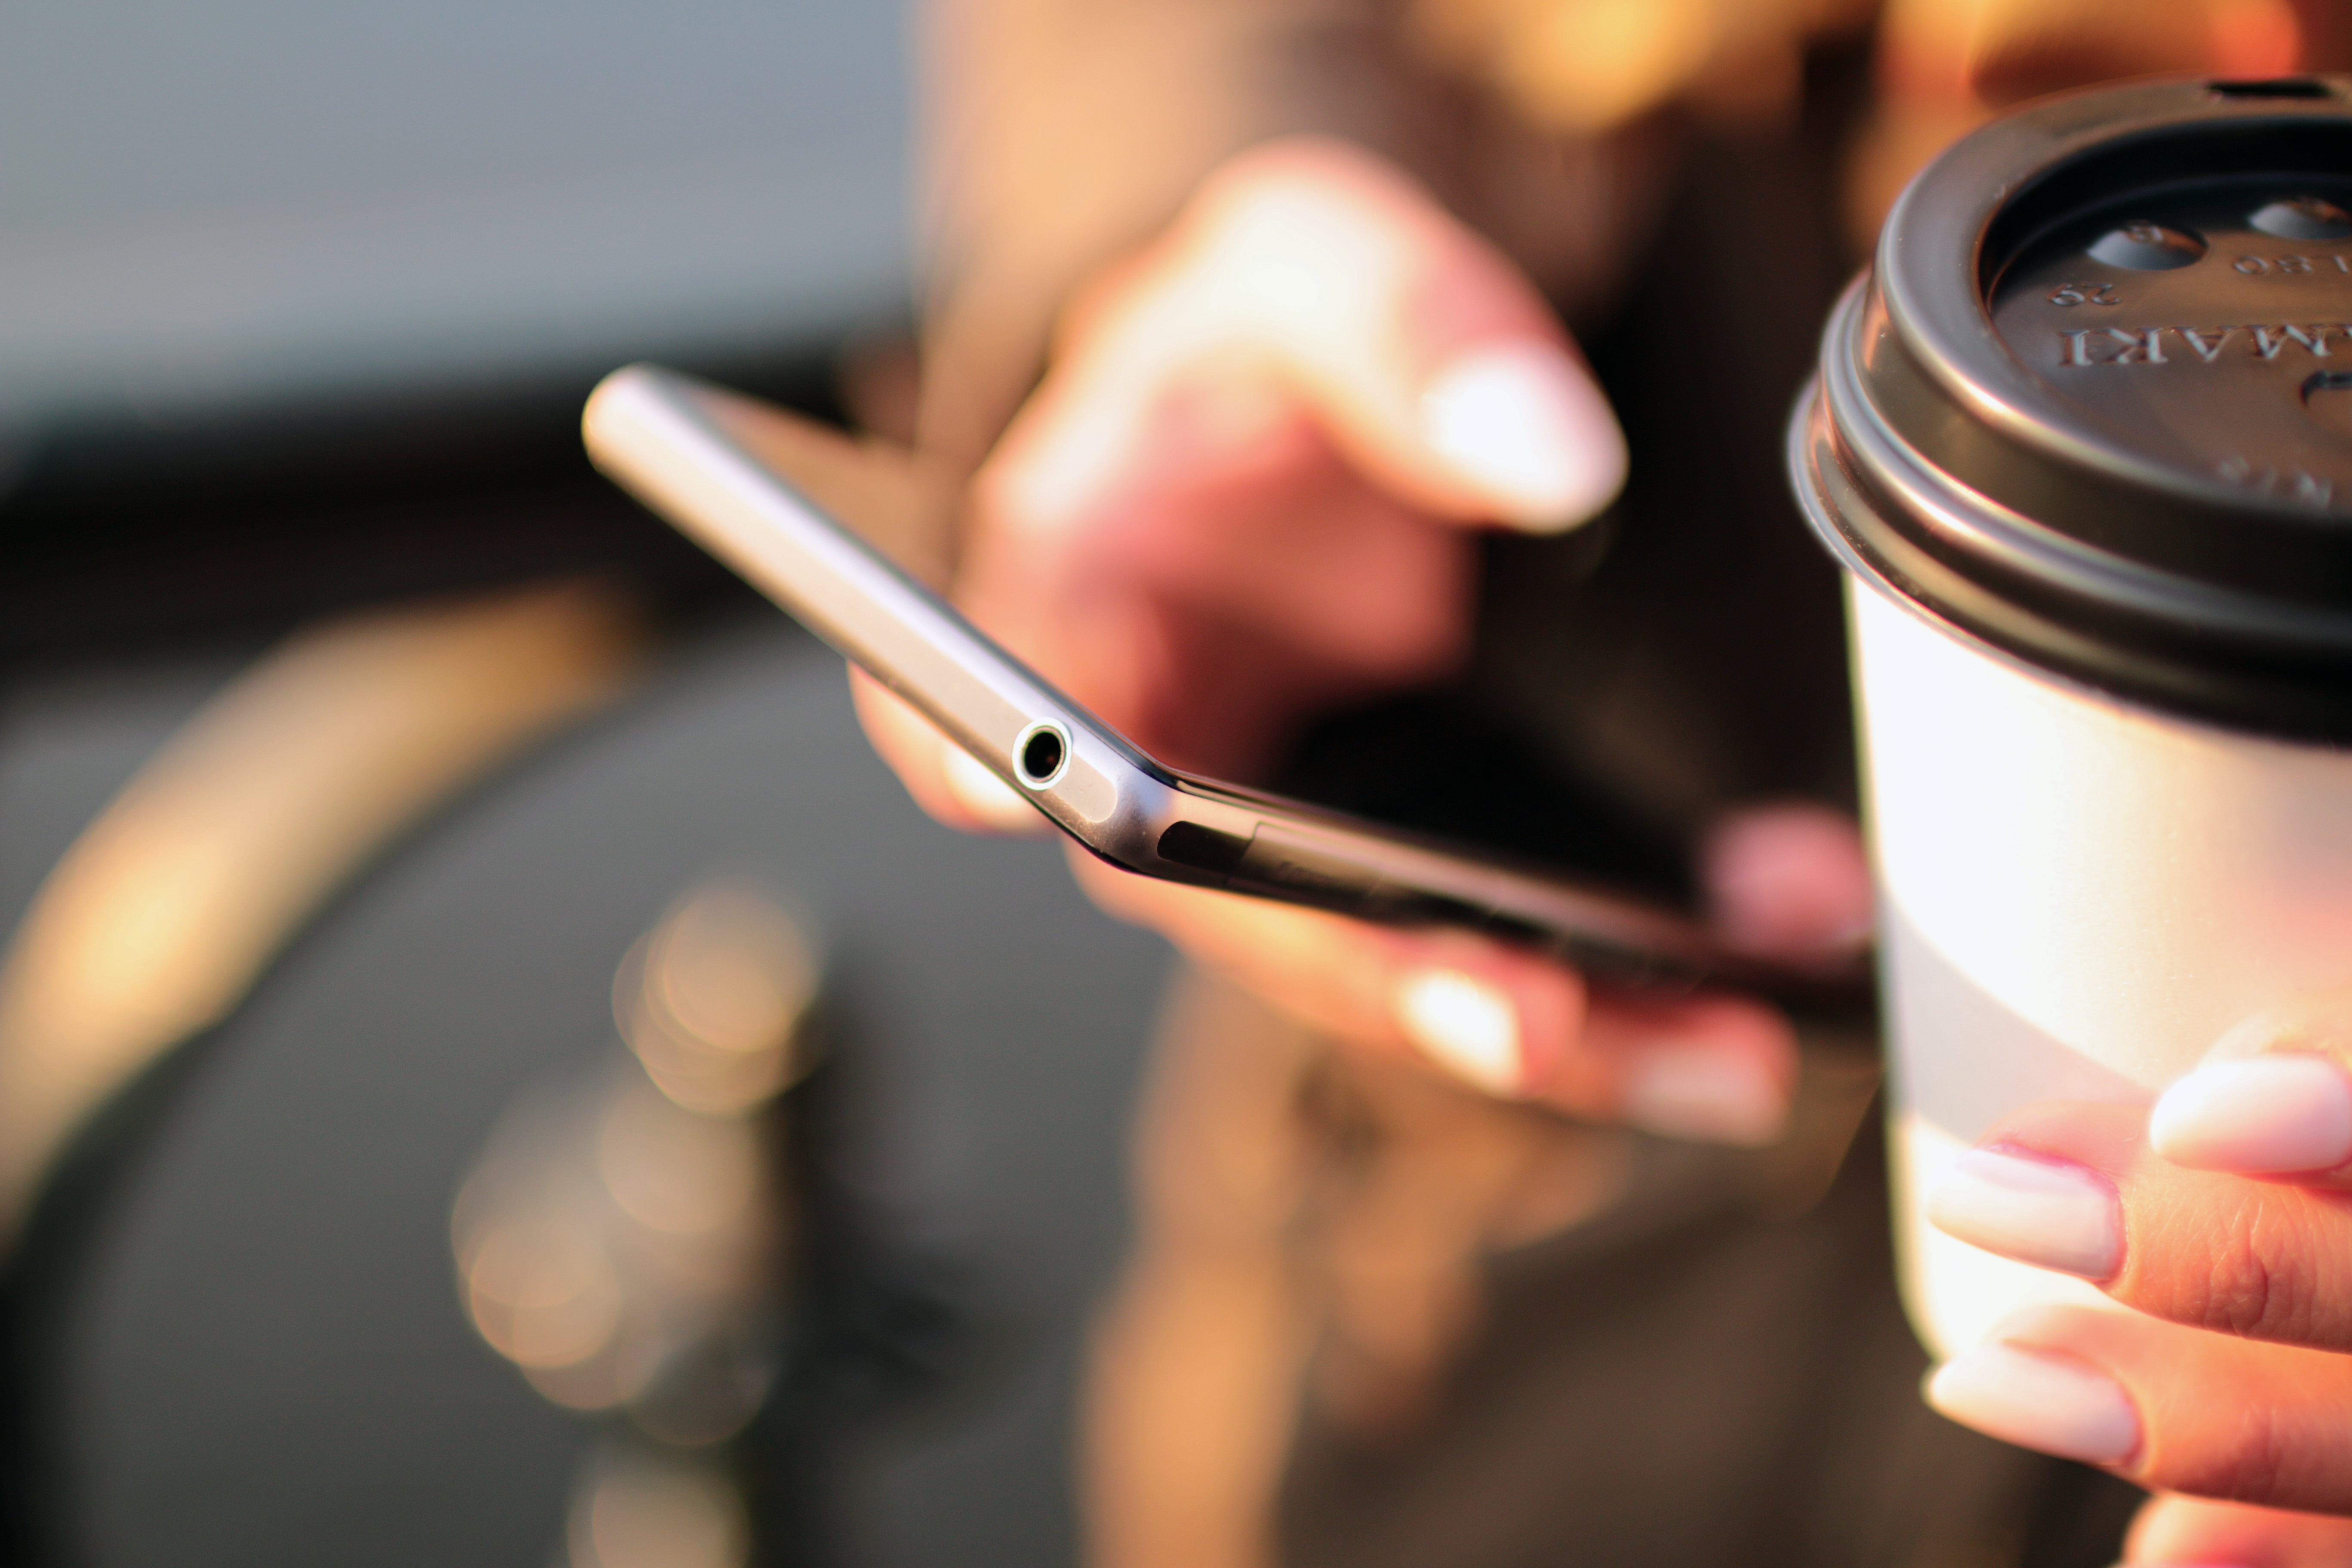
smartphone, mobile, writing, hand, coffee, technology, finger, close up, glasses, beauty, organ, flavor, sense